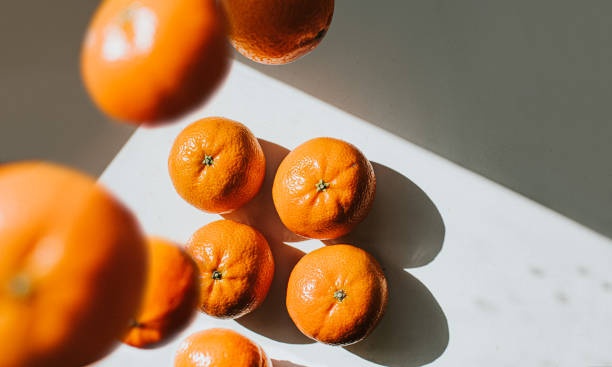
Label: mandarine